Passerelle Léopold-Sédar-Senghor

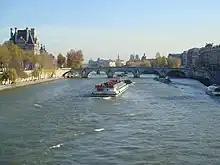
View east from Passerelle Léopold-Sédar-Senghor, towards Pont Royal.

The new "passerelle de Solférino" linking the Musée d'Orsay and the "Jardin des Tuileries" (Tuileries Gardens) was built between 1997 and 1999 under the direction of the engineer and architect Marc Mimram. Crossing the Seine with a single span and no piers, this metallic bridge is architecturally unique and covered in exotic woods (ipê, a Brazilian tree also used for outdoor flooring at the Bibliothèque nationale de France) which gives it a light and warm appearance. Its solidity is, however, never in doubt - at either end, its foundations are in the form of concrete pillars extending 15m into the ground, and the structure itself is made up of six 150 tonne components built by the Eiffel engineering company, "Eiffel Constructions métalliques". Its innovative architecture brought Marc Mimram the award "Prix de l'Équerre d'Argent" for the year 1999.